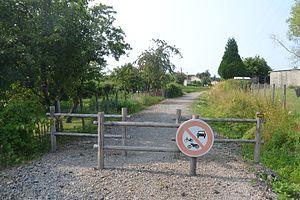
L'ancienne voie ferrée de Saillat-sur-Vienne à Bussière-Galant, à Rochechouart (Haute-Vienne, France)
La Ligne de Saillat-sur-Vienne à Bussière-Galant était une ligne ferroviaire française, qui reliait la gare de Saillat - Chassenon à la gare de Bussière-Galant.